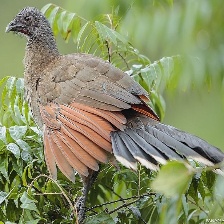
Species: GREY HEADED CHACHALACA
Scientific name: ORTALIS CINEREICEPS